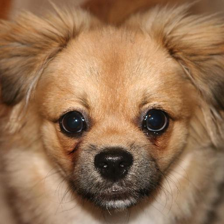
Label: animals